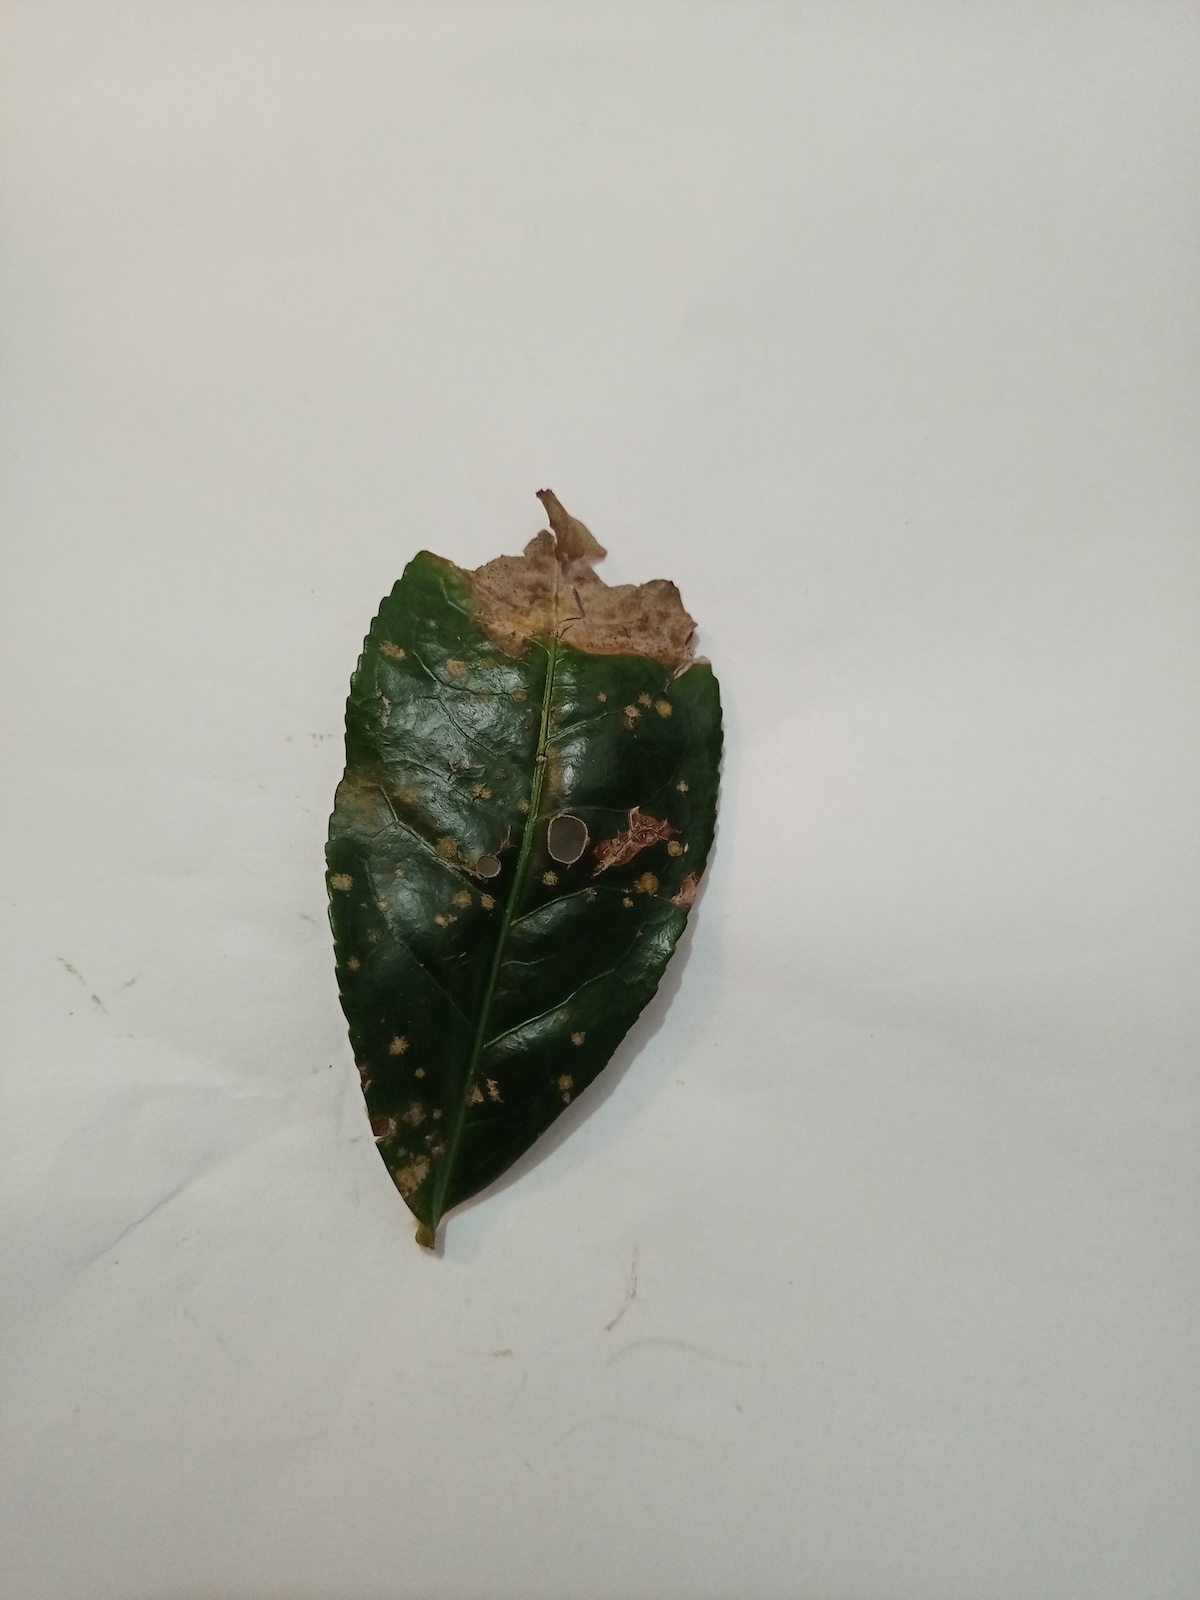
Label: Brown Blight